Flag of Alabama

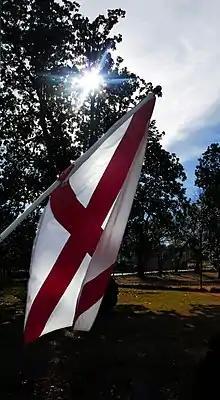
The Alabama state flag displayed at Ivy Green, Helen Keller's birthplace in Tuscumbia

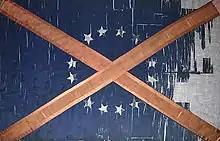
The Hilliard's Legion flag

Alabama's current flag was adopted in 1895. The legislation introduced by Representative John W. A. Sanford Jr. stipulates: "The flag of the state of Alabama shall be a crimson cross of St. Andrew on a field of white. The bars forming the cross shall be not less than six inches broad, and must extend diagonally across the flag from side to side." St. Andrew's cross represents the cross on which St. Andrew was crucified.